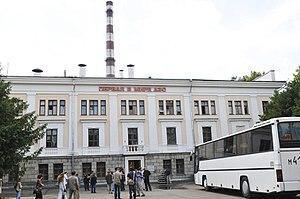
La centrale nucléaire d'Obninsk a été construite dans la « cité scientifique » d'Obninsk, dans l'oblast de Kalouga. Il s'agit de la première station d'énergie nucléaire civile dans le monde. La centrale est aussi connue sous le nom APS-1 Obninsk. Elle a été opérationnelle entre 1951 à 2002, bien que la production d'électricité pour le réseau électrique ait cessé en 1959.